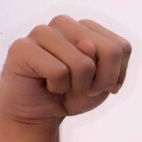
ASL sign: N